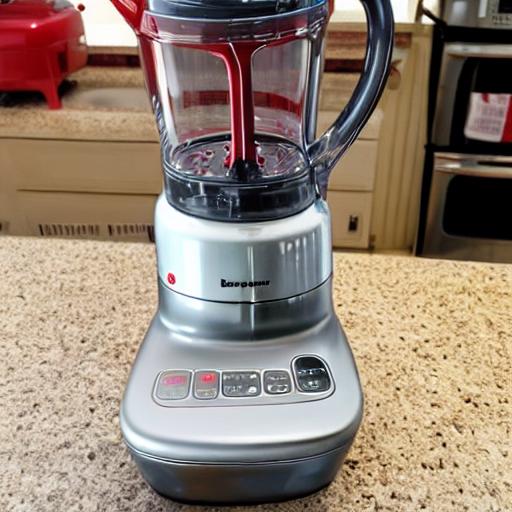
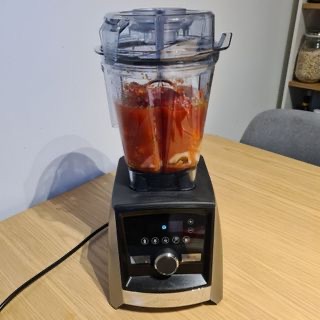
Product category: items_blender
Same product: no